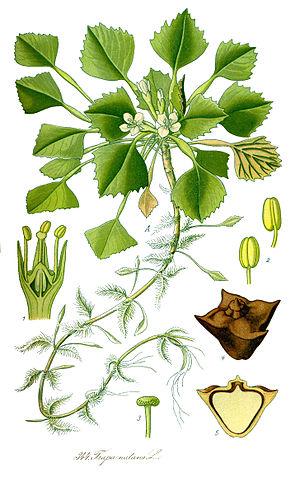
La mâcre nageante, ou châtaigne d'eau, est une plante aquatique de la famille des Trapaceae ou des Lythraceae, selon la classification phylogénétique. Elle est originaire des régions tempérées et chaudes d'Afrique, d'Asie et d'Europe.
Cette liste de Tracheophyta de Bosnie-Herzégovine, ainsi que d’espèces introduites est un aperçu incomplet d’espèces de mousses, de fougères, de gymnospermes et d’angiospermes citées dans la littérature disponible en langues bosniaque, croate, serbe et serbo-croate. Cet aperçu n’inclue pas des espèces cultivées ni celles occasionnellement introduites.